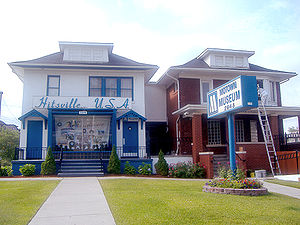
Motown Records / De første år 1958-61
Motowns første hovedkvarter, Hitsville U.S.A. i Detroit
Motown Records er et pladeselskab grundlagt 12. januar 1959 i Detroit af Berry Gordy.